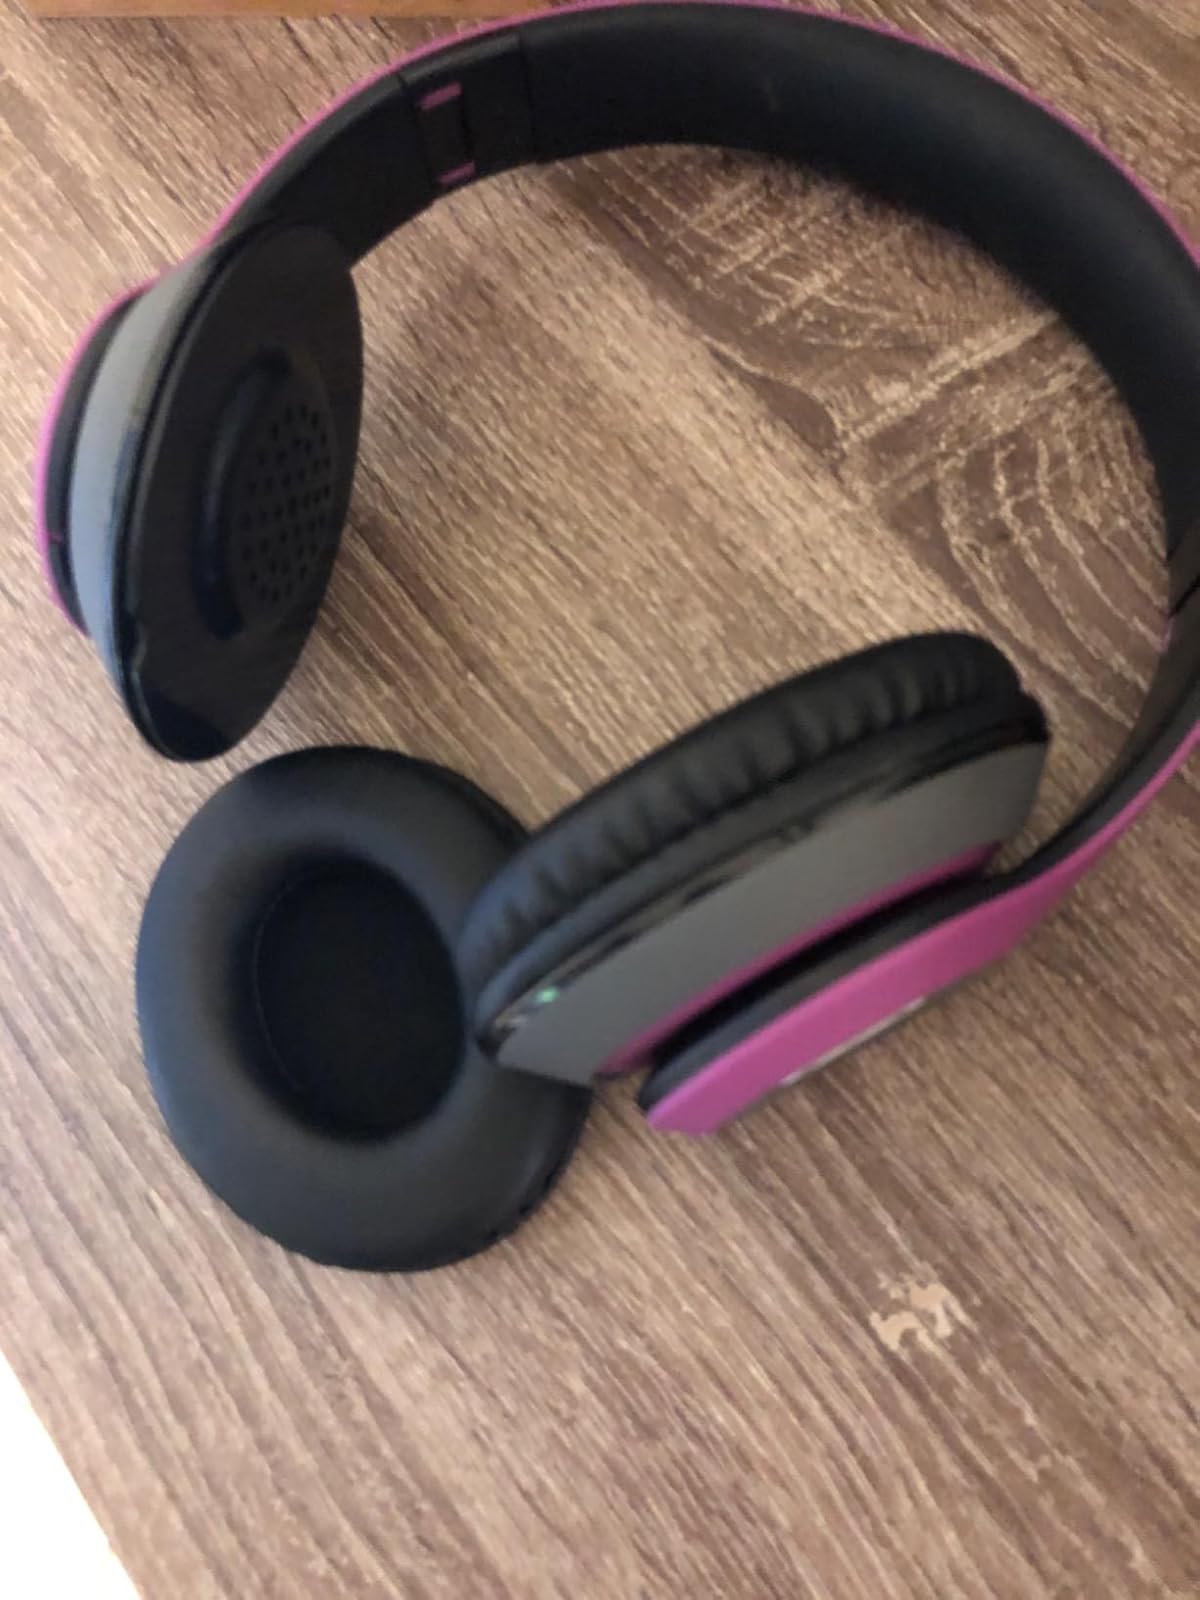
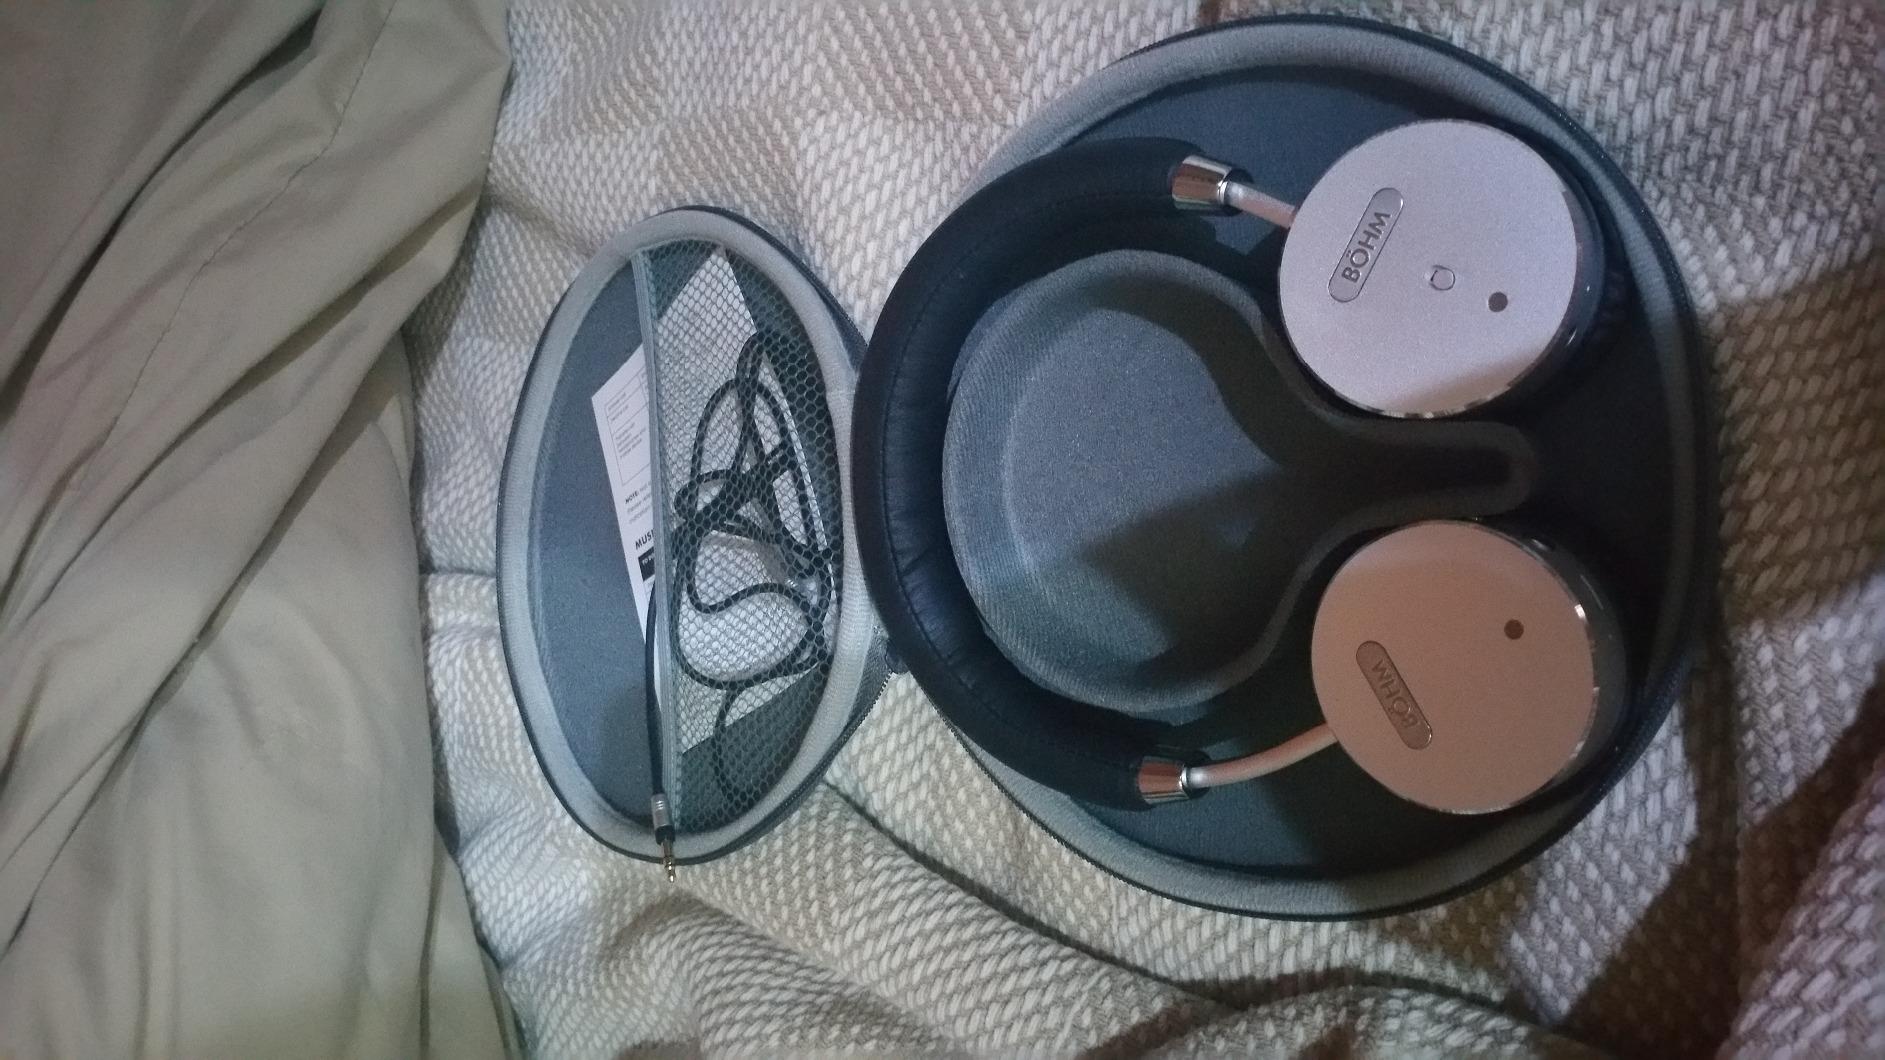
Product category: headphones
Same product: no